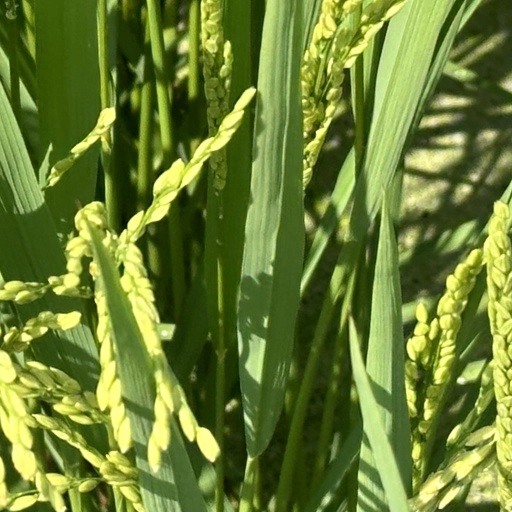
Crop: rice